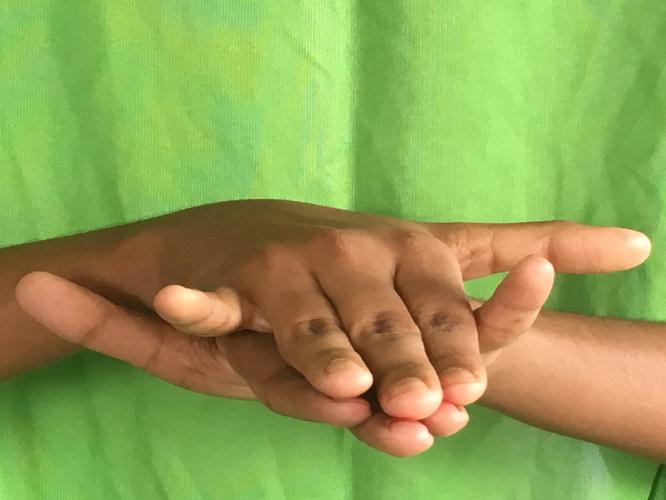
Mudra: Varaha
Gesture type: double_hand